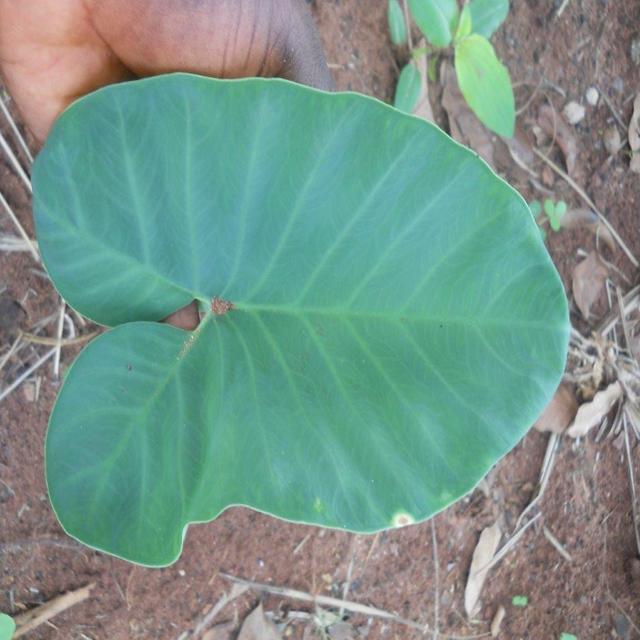
Label: Healthy